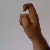
The image shows a hand gesture representing the letter 'X' in Indian Sign Language.